Gainesville Regional Transit System

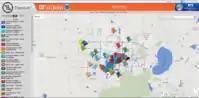
Transloc allows you to track your buses in real time.

Since 1974, Gainesville has had a diverse fleet of buses bought from Transit Authorities in state and manufacturers such as GMC, Orion Bus Industries, Blue Bird, Nova Bus, Flexible, Gillig Corporation. All RTS buses are equipped with bicycle racks and wheelchair lifts. While many were purchased new, others were acquired second-hand from other operators in the state, including 30 that were acquired from Lynx and 11 from Palm Tran. RTS acquired five new Gillig hybrid electric buses (two in early 2012 and three more in 2013).